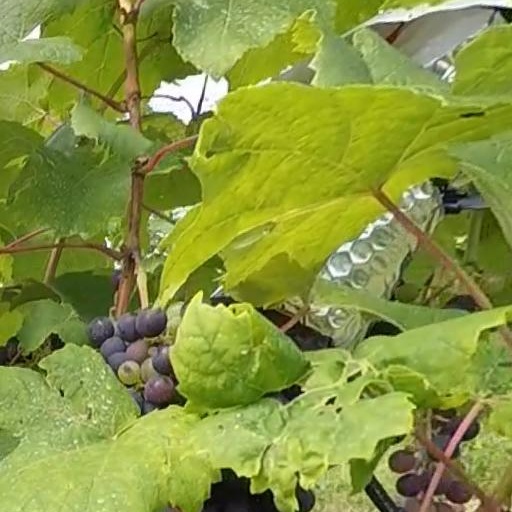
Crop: grape